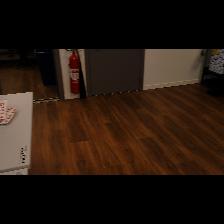
Label: NonHuman